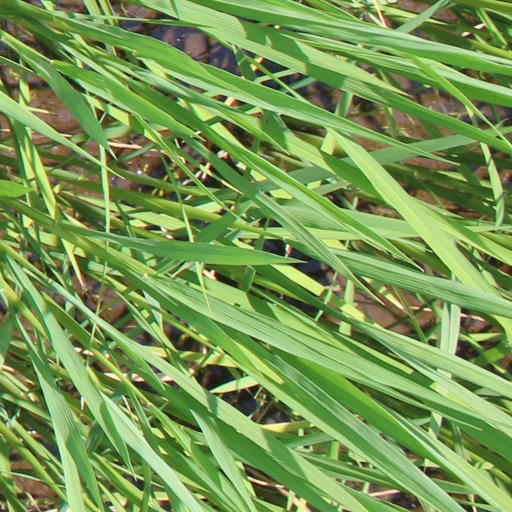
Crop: rice